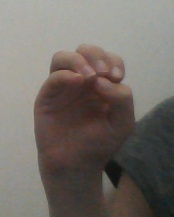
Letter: ha